History of Mar Qardagh

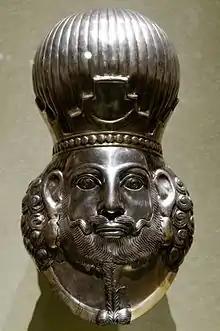
Bust of Shapur II, ca. 4th century

The following structure of the text is summarized by Philip Wood in "The Chronicle of Seert: Christian Historical Imagination in Late Antique Iraq" (2013). Though he refers to the text as the "Acts of Mar Qardagh", he is basing it off of Joel Walker's translation. The setting of the texts takes place in Melqi, Adiabene of northern Iraq during the reign of Shapur II.